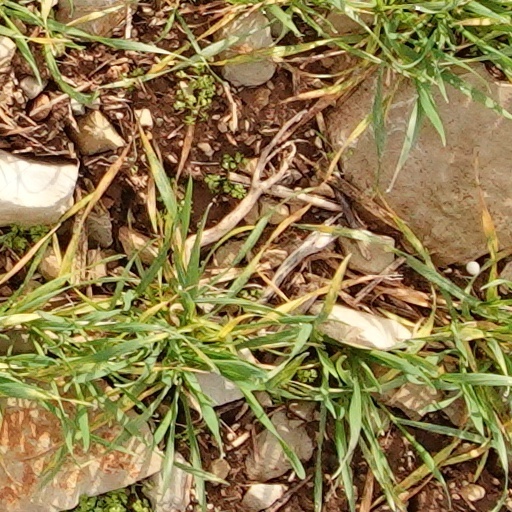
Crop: wheat